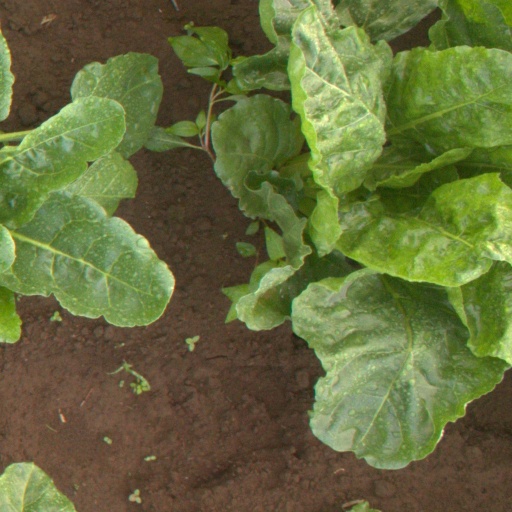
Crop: sugar beet